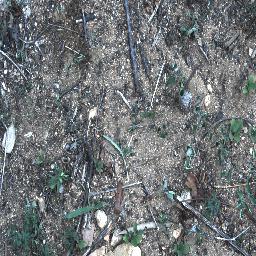
Label: negative